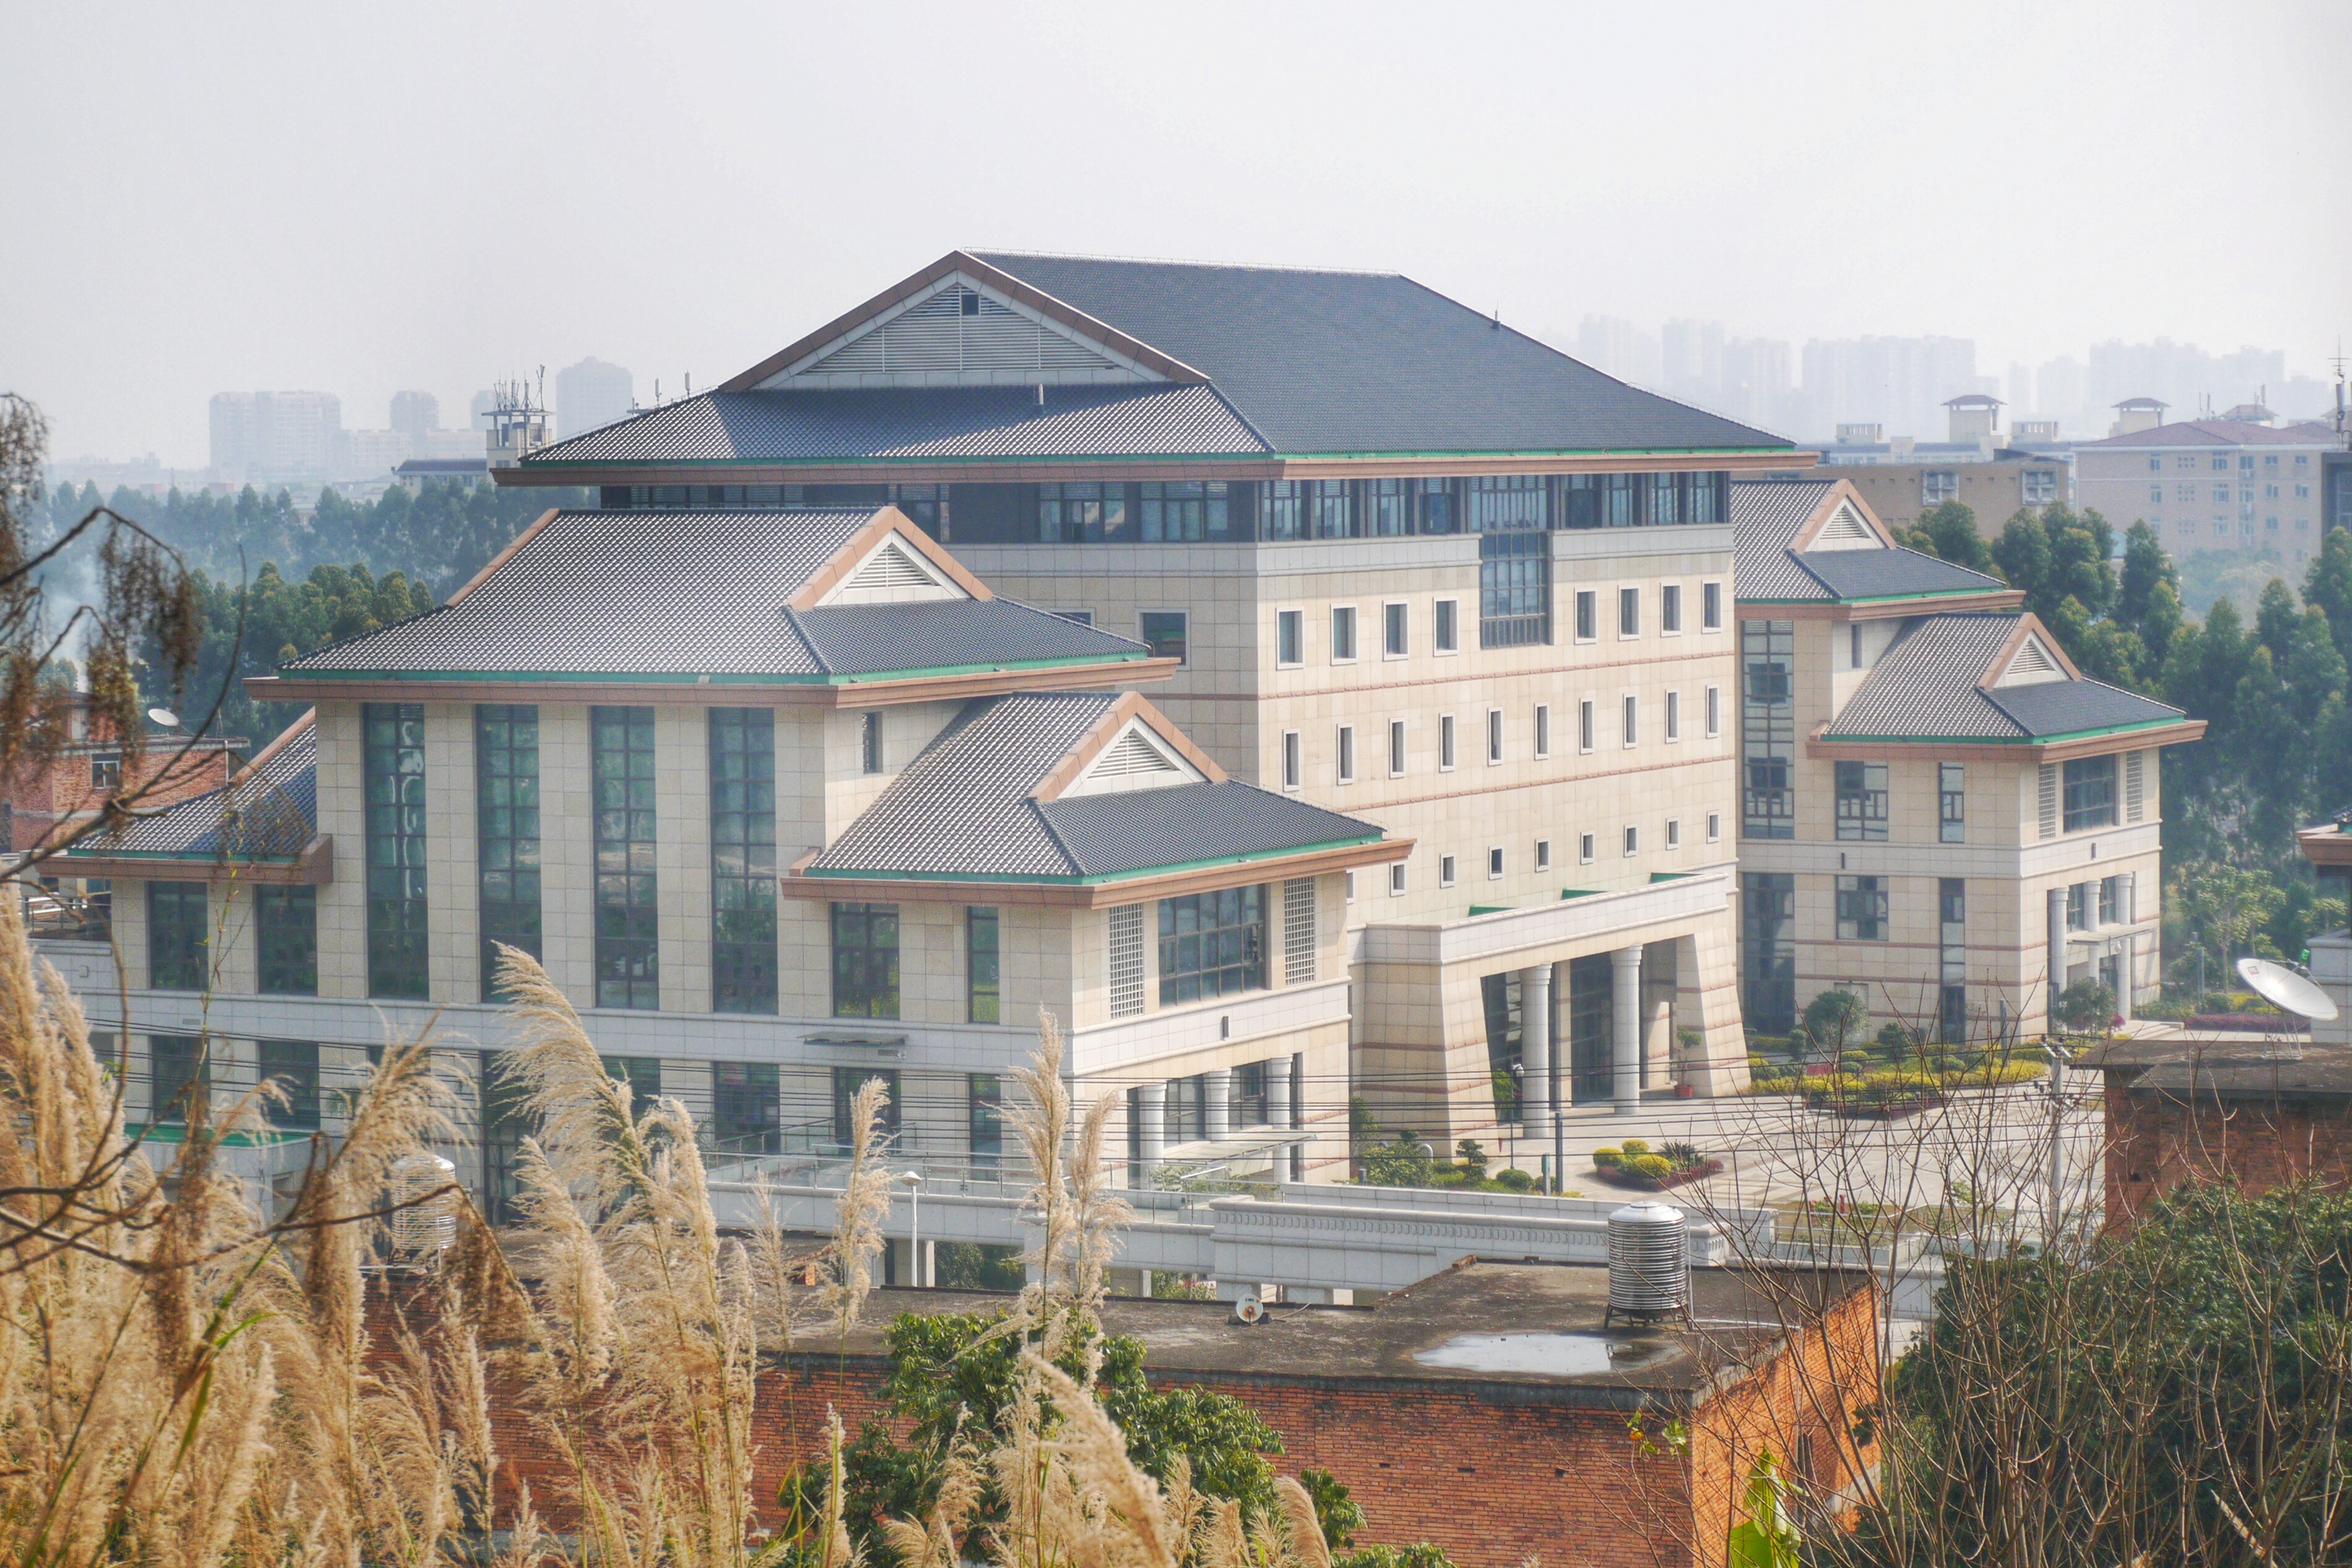
mansion, house, town, roof, building, home, suburb, cottage, facade, property, estate, neighbourhood, residential area, xin hua business school, luban award